Exploradores de España

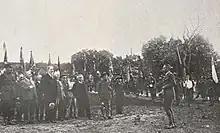
Carlos Cifuentes, as head of camp, thanking the civilian and military officials during the National Jamboree in Barcelona (1929).

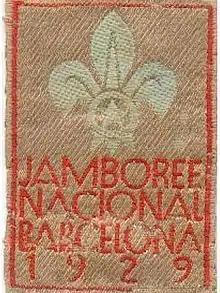
Official badge of the 1929 National Jamboree in Barcelona.

The National Jamboree of Barcelona was held between 21 August and 3 September 1929, benefiting from the momentum caused by the International Exposition. It was the first of international character to be organized in Spain and also the last, held in Montjuïc, with the participation of 2000 scouts, Spanish and foreigners, from fourteen countries: England, France, Hungary, Germany, Tangier, Poland, Chile, Holland, Sweden, Romania, Scotland, Australia, Brazil and Portugal. Most were stopping over from the Birkenhead World Jamboree held that same year. During the event, a Muslim explorer from Tangier, Mustafa-ab-el-Kader, died after an accident that made headlines at the time.